Kirkwood Commando

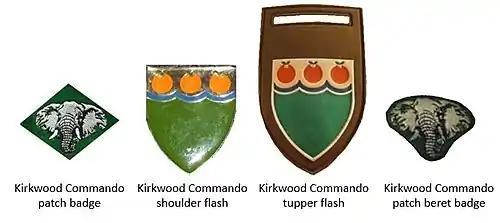
SADF era Kirkwood Commando insignia

The cap badge represents an iconic elephant from the Addo Elephant National Park called Hapoor due to a missing piece. The three oranges represent the citrus produce of the area.